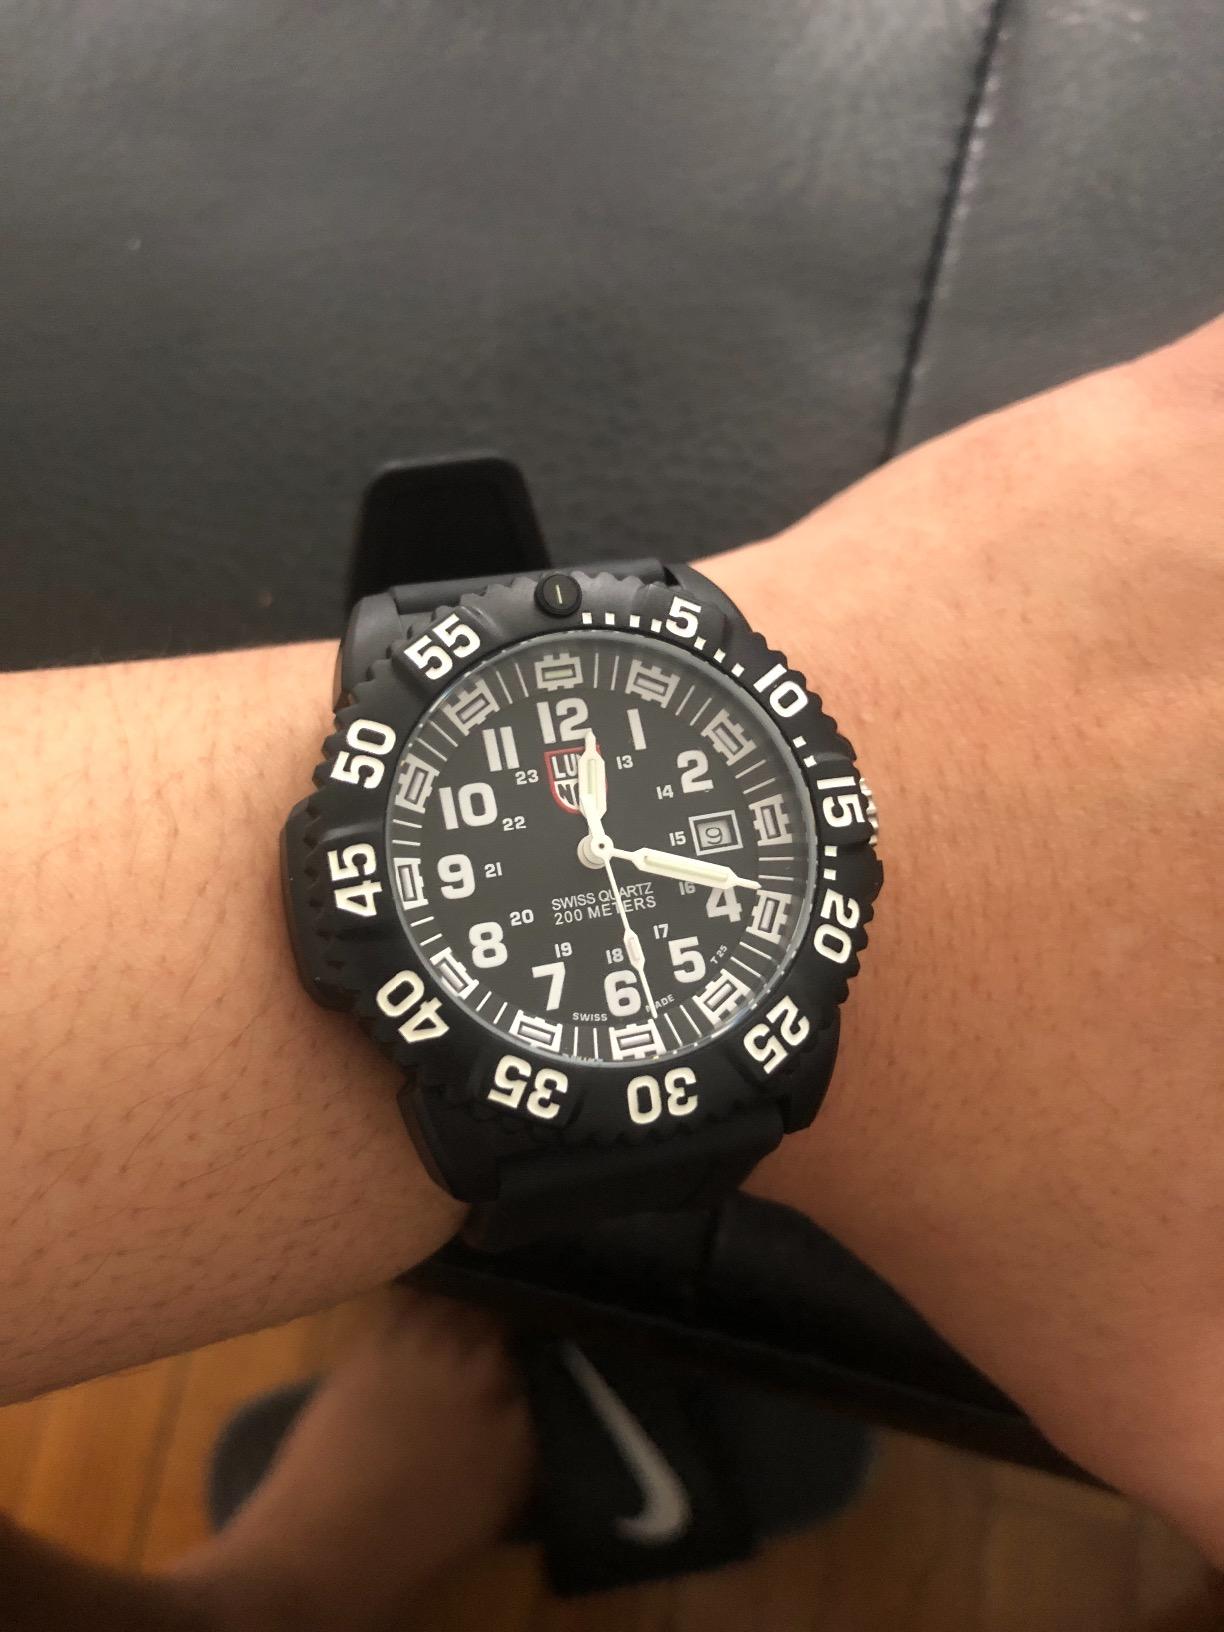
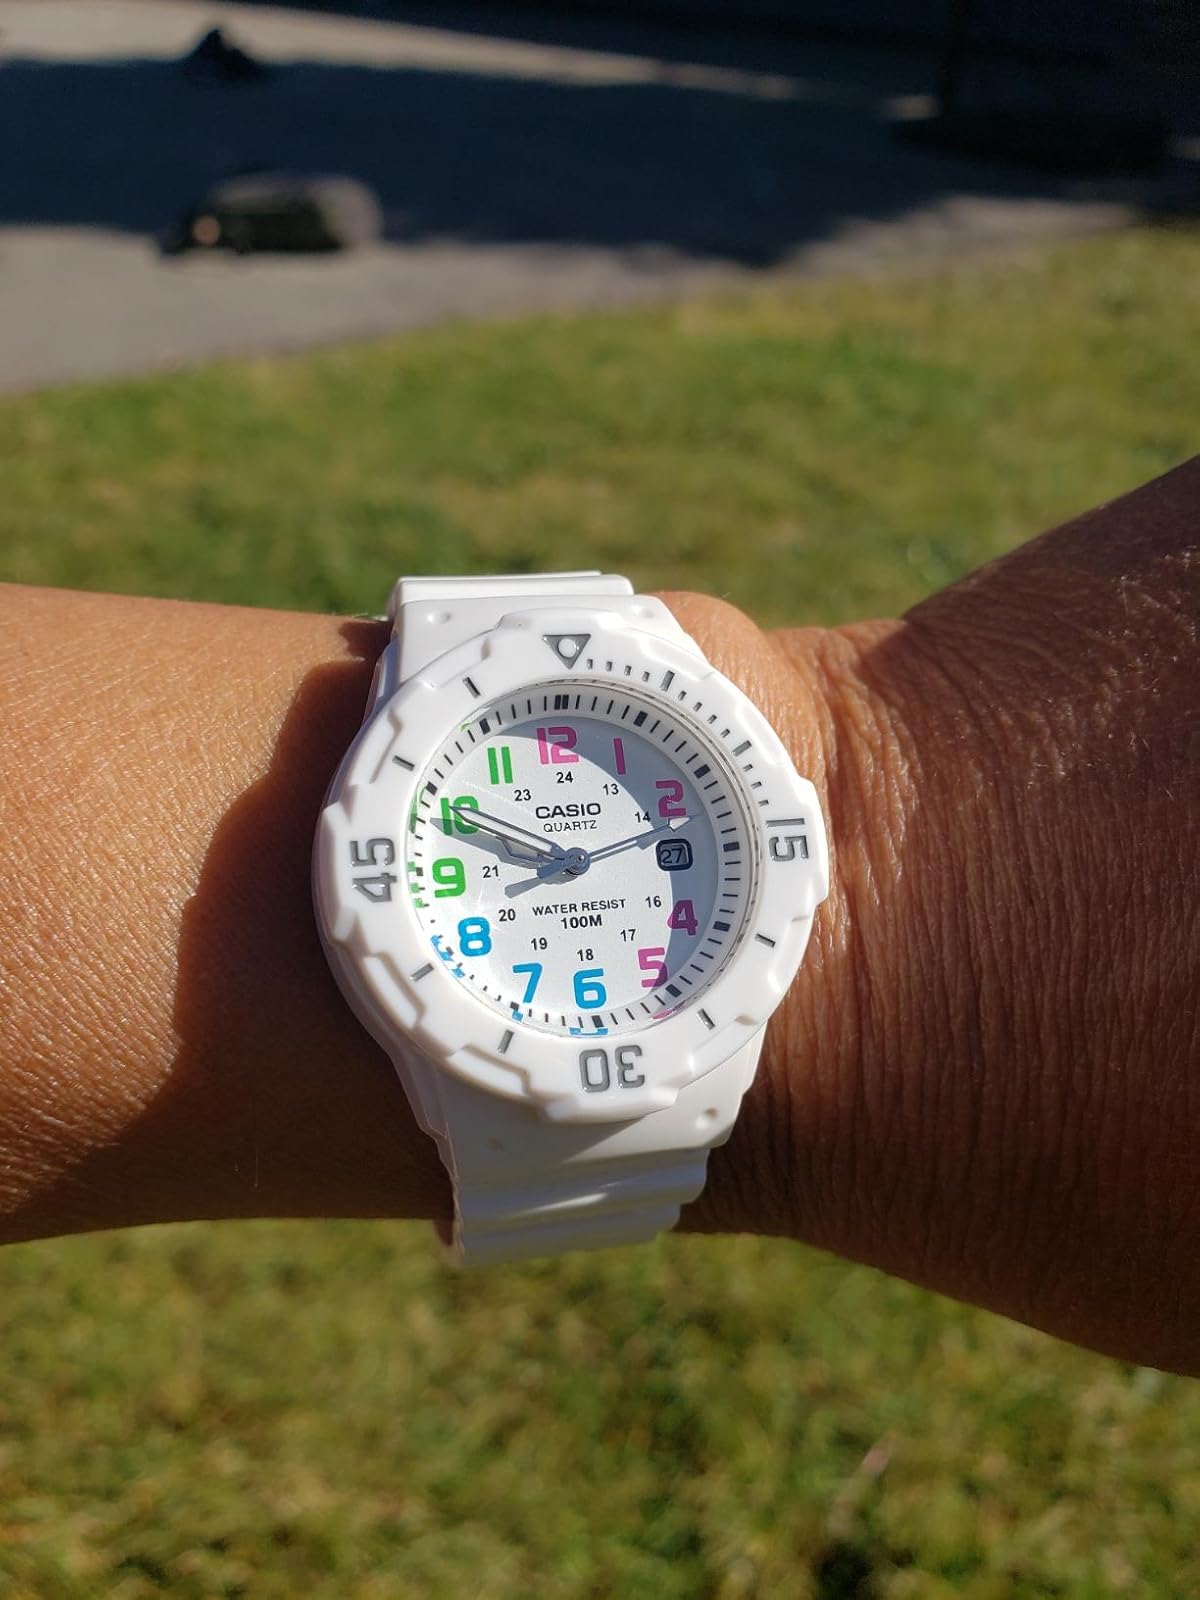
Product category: accessories_watch
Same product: no